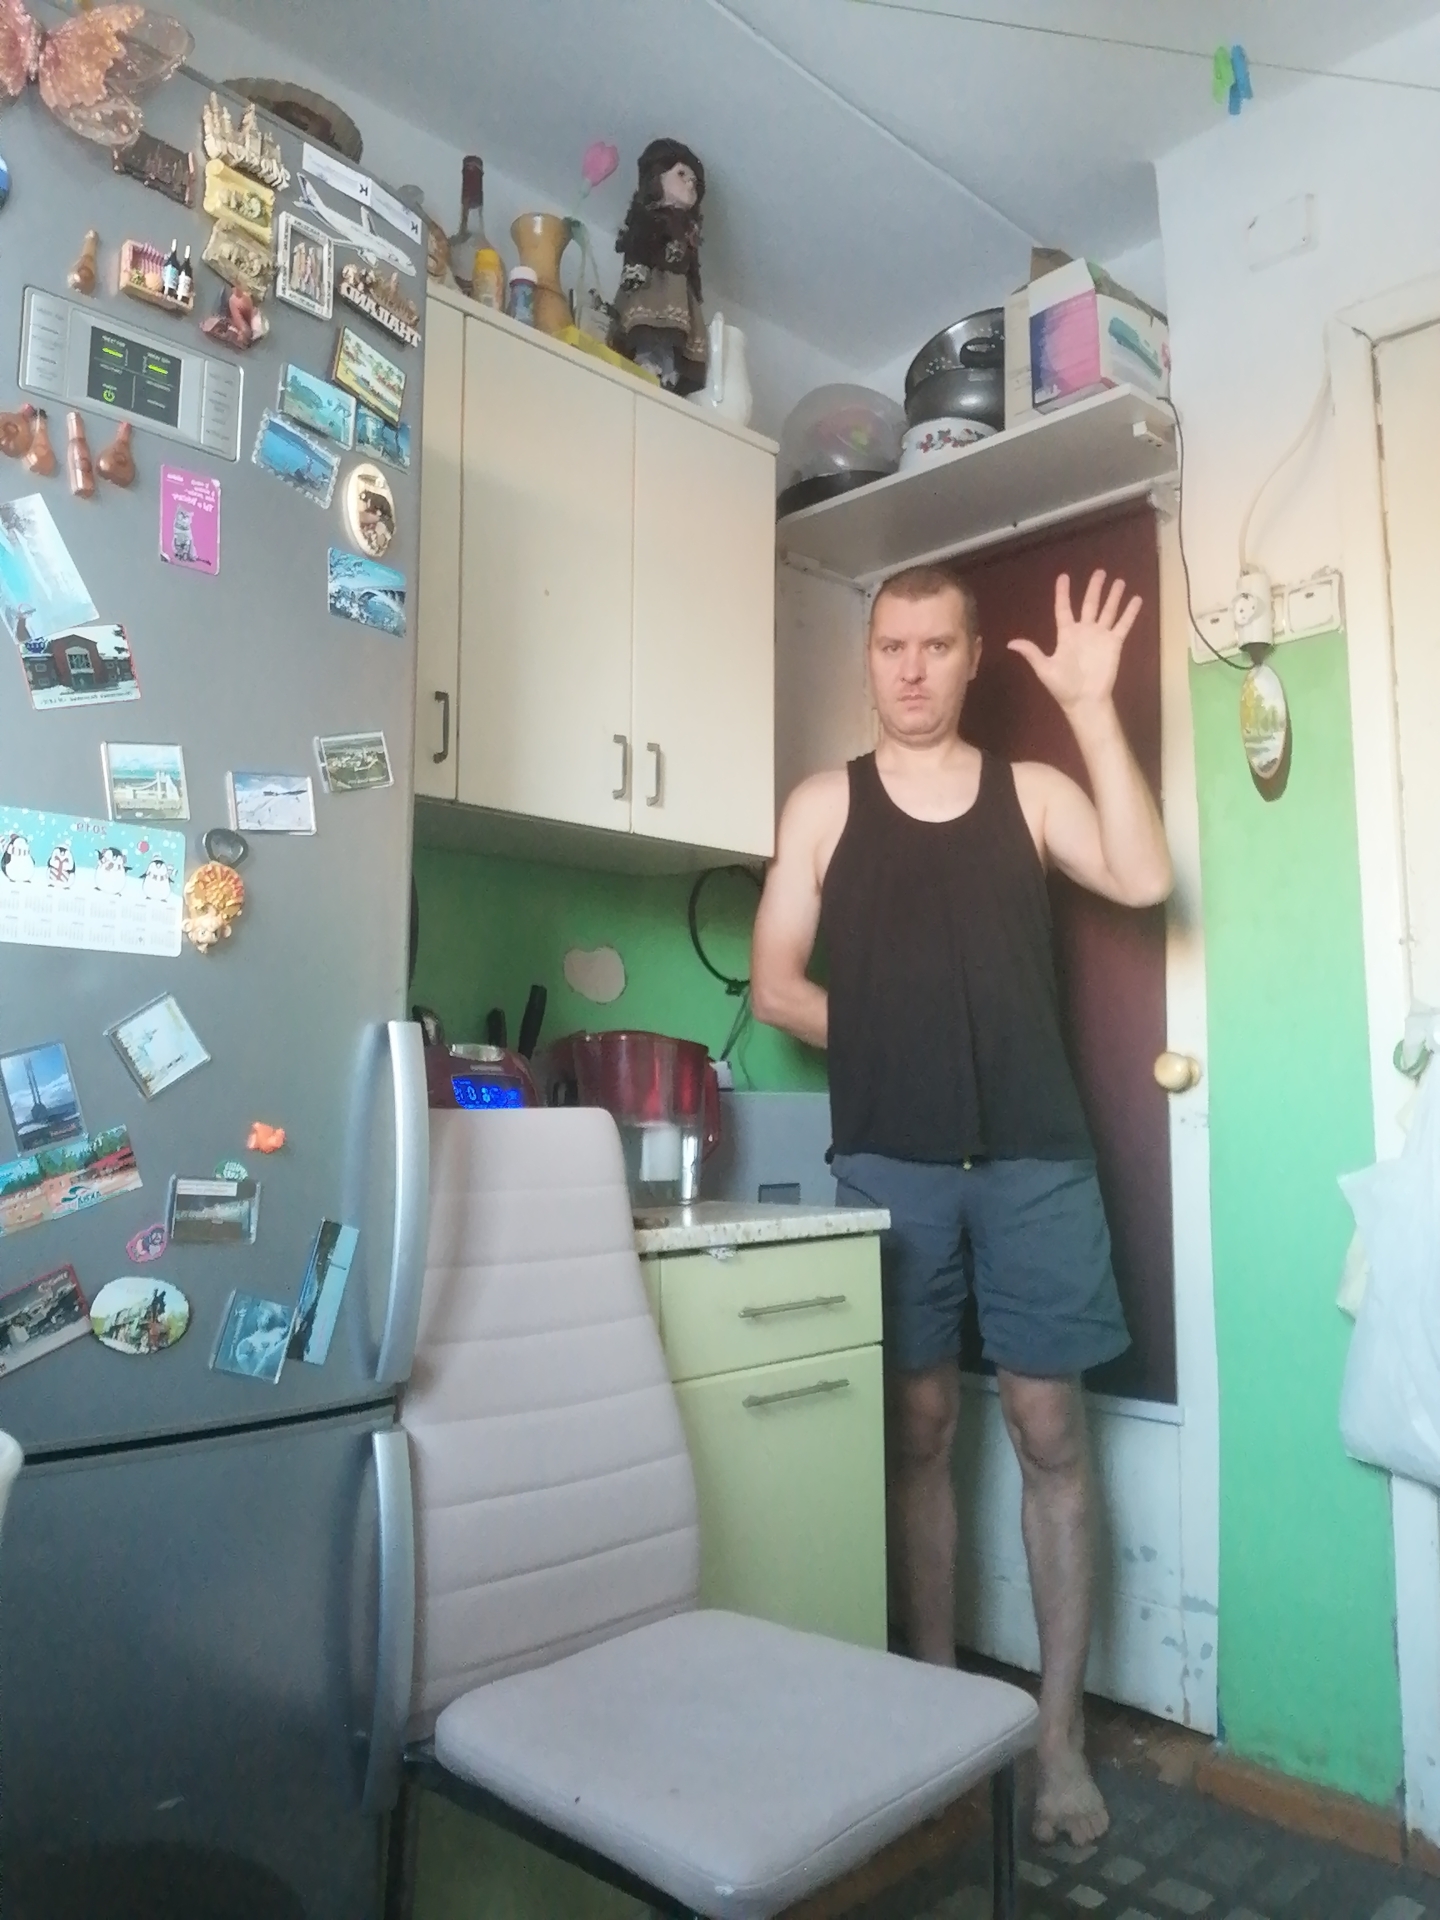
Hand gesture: palm